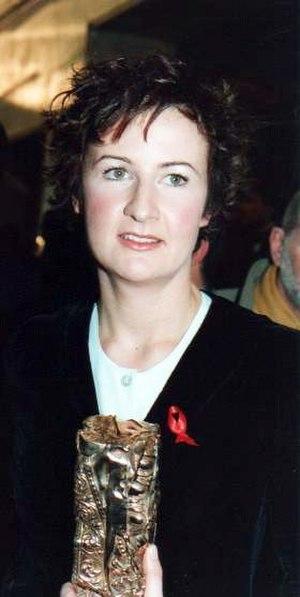
Valérie Lemercier à la cérémonie des César 1994, avec son César de la meilleure actrice dans un second rôle pour Les Visiteurs.
Valérie Lemercier, née le 9 mars 1964 à Dieppe, est une actrice, réalisatrice, scénariste, humoriste et chanteuse française.
Les Visiteurs est un film français réalisé par Jean-Marie Poiré, sorti en 1993.